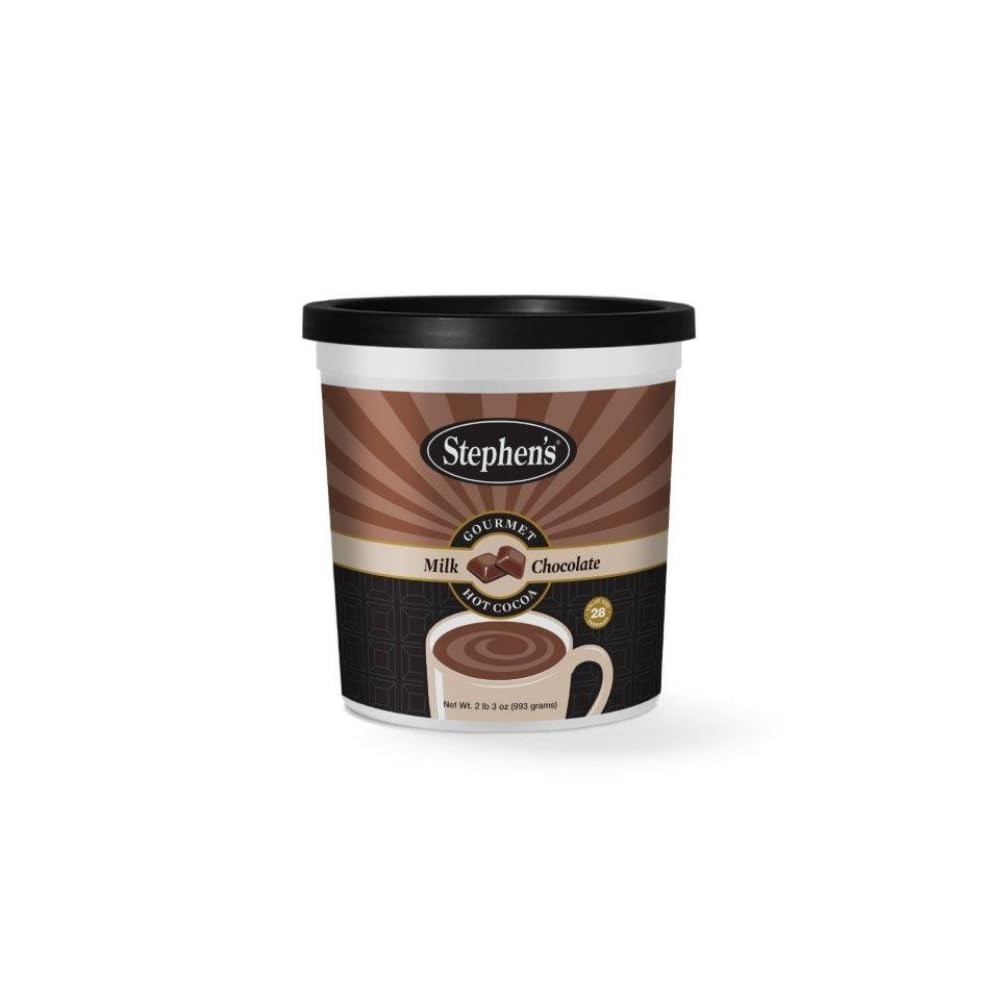
Item Name: Stephen's Gourmet Hot Cocoa (Pack of 1, Milk Chocolate)
Bullet Point: Generous Indulgence, Endless Delight: Immerse yourself in a generous supply of Stephen's Gourmet Hot Cocoa in Milk Chocolate flavor. Experience the rich and velvety goodness of real milk chocolate in every sip, ensuring that your cocoa cravings are met with endless delight.
Product Description: Stephen's Gourmet Hot Cocoa
Value: 40.0
Unit: Ounce

Price: 19.1